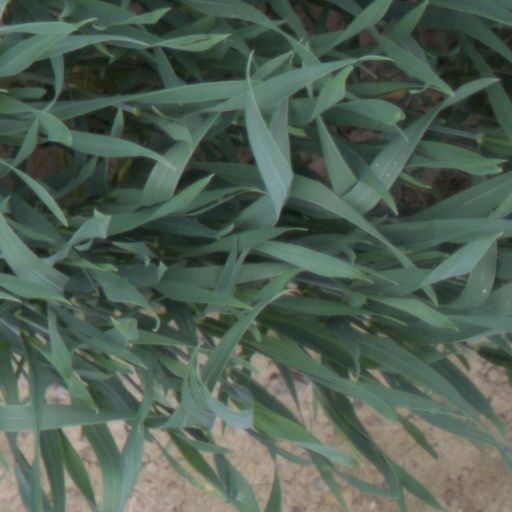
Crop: wheat